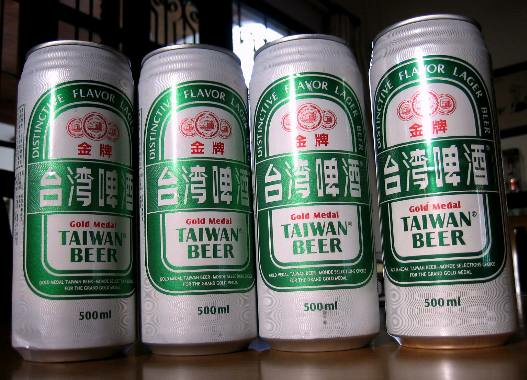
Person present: No